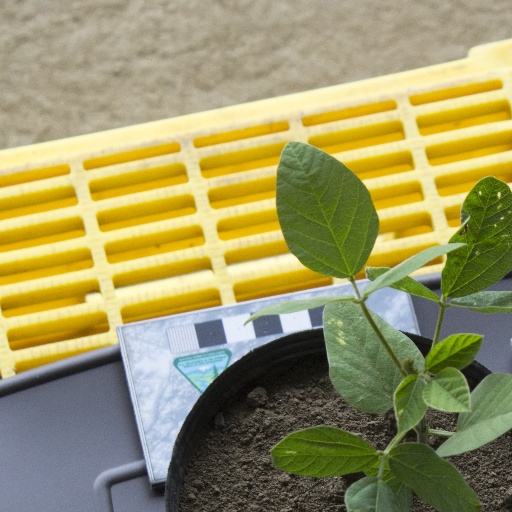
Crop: soybean